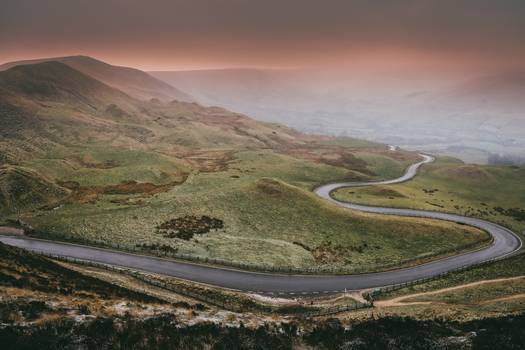
Label: No Watermark